2017 Los Angeles Measure S

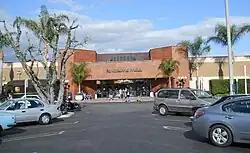
A view of a single-story brown brick building from a parking lot in front, with palm trees on either side of the frame. In the center is a red brick entrance pavilion with "Panorama Mall" written on it in stylized metal letters

With the city's zoning code still largely reflecting older higher-density aspirations, projects were approved that residents assumed were not supposed to be built in the places they were. "Although property values continued to soar," wrote historian Mike Davis in "City of Quartz", his 1990 social history of the city, "neighborhoods were Manhattanized beyond recognition." Skyscrapers were built in North Hollywood and Universal City, while Ventura Boulevard in Encino became home to the high-rise American offices of many Japanese banks. In 1986, the signatures of 100,000 voters put Proposition U, essentially cutting density limits everywhere in the city in half, and dividing it into 35 distinct neighborhoods, on the ballot. It passed later that year with 70% of the vote. Afterwards, it was later estimated that the city's zoning could allow for at most a population of 4.3 million.